The Liverpool Welsh

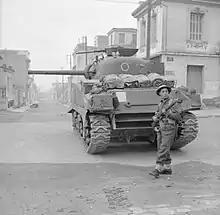
An infantryman acts as 'tail end charlie', protecting the commander of a Sherman tank from ELAS snipers in Athens, 18 December 1944.

The main campaign now bogged down during the winter of 1943/44. 46th RTR left 23rd Armoured Bde on 4 January 1944 and was attached to 1st Division, which was the British contribution to the Anzio landing (Operation Shingle). The division landed on 'Peter' Beach unopposed on 22 January and completed its unloading by the following morning. On 24 January it probed forward towards Albano. On 30 January 1st Division began its advance up the Via Anziate towards Campoleone, with 3rd Brigade accompanied by 46th RTR. At 15.15 1st Bn King's Shropshire Light Infantry (KSLI) on the right of the Via Anziate, 1st Bn Duke of Wellington's Regiment on its left, with B Sqn 46th RTR, began their advance, all went well to start with; the objectives were secured by 18.00 and the battalions consolidated. Next day, 2nd Bn Sherwood Foresters renewed the advance at 10.30 with C Sqn 46th RTR. Approaching a railway embarkment the infantry took heavy casualties from machine guns. Although they captured the embankment, it hindered the tanks, and the advance stalled. By the end of the two days 46th RTR had lost 11 Shermans. In the evening of 3 February the Germans began a series of counter-attacks to eliminate the Campoleone salient, and came close to cutting it off. In the afternoon of 4 February a reinforcing battalion, 1st Bn London Scottish was sent up with two squadrons of 46th RTR to keep open the Via Anziate. This 'most determined attack was successful', and the respite allowed 3rd Bde to be pulled back from the most dangerous positions. Faced by strong enemy forces, 1st Division had to prepare defences, with the battered 3rd Bde and 46th RTR in reserve.